142nd Aviation Regiment (United States)

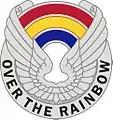
Insignia of the 142nd Aviation Regiment

The 142nd Aviation Regiment is an aviation regiment of the United States Army. It is part of the 42nd Combat Aviation Brigade, 42nd Infantry Division.